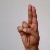
The image shows a hand gesture representing the letter 'U' in Indian Sign Language.